Komunisti

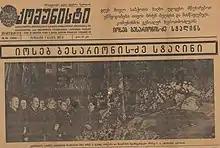
The front page of "Kommunisti" on the death of Stalin.

Komunisti, was a daily newspaper published by the Georgian Communist Party Central Committee. The first number was issued on 3 June 1920 in Tbilisi as the daily organ of the Communist Party of Georgia and the Central Committee of the Communist Party, named "New Communist". After the publication of 10 numbers, the newspaper was closed down by the General-Governor of Tbilisi. During the first government of independent Georgia the newspaper was named "Georgia Communist". After the establishment of the Soviet government in Georgia on 2 March 1921, it was renamed "Komunisti".